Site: brandenburg
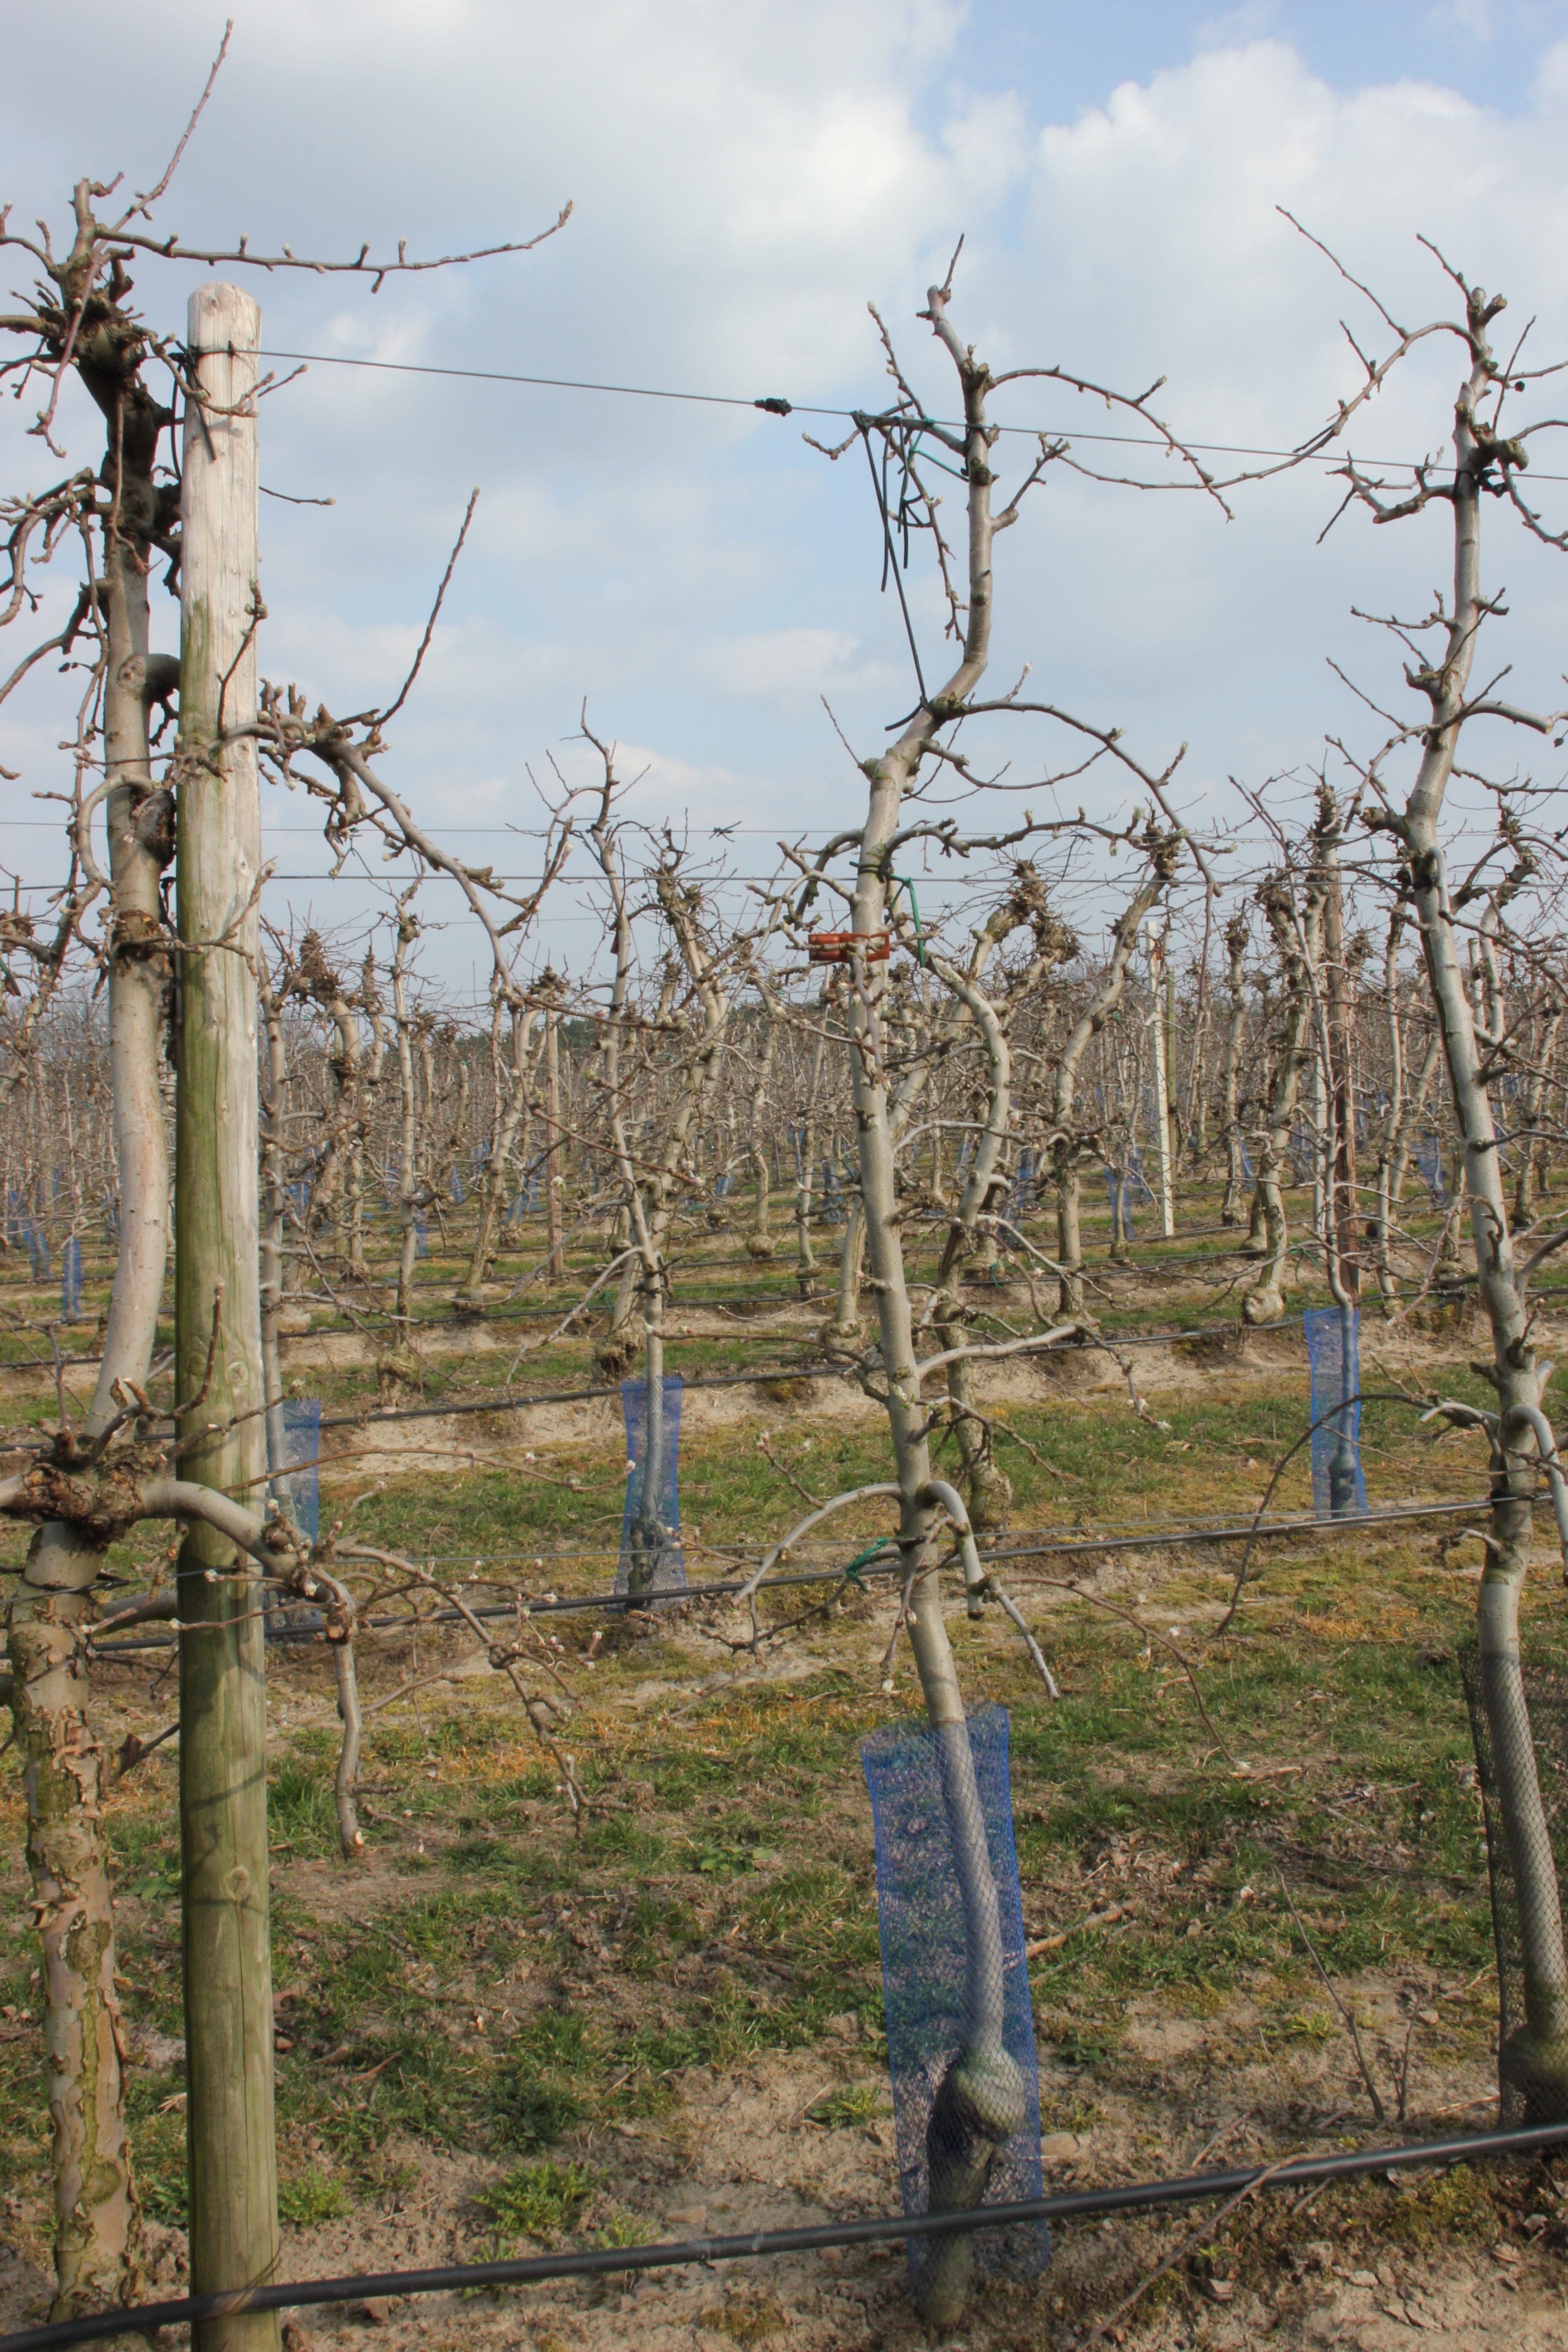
Growth stage (BBCH 03): Bud development